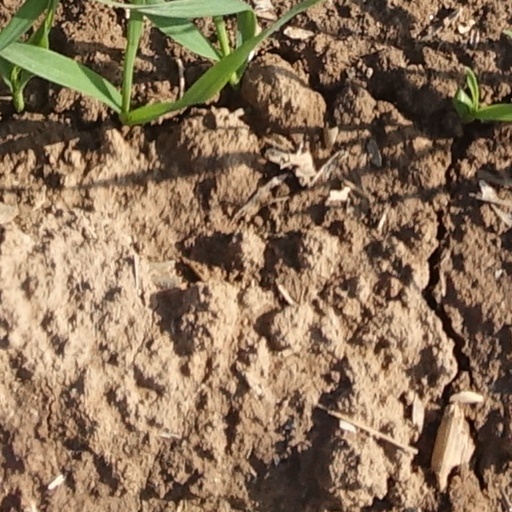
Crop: wheat